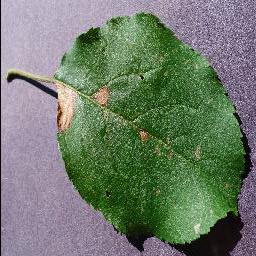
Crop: apple
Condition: black_rot